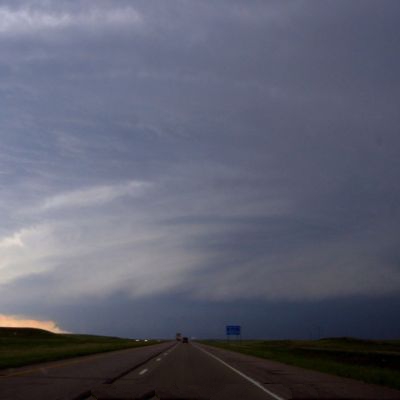
Cloud type: Cumulonimbus (Cb)